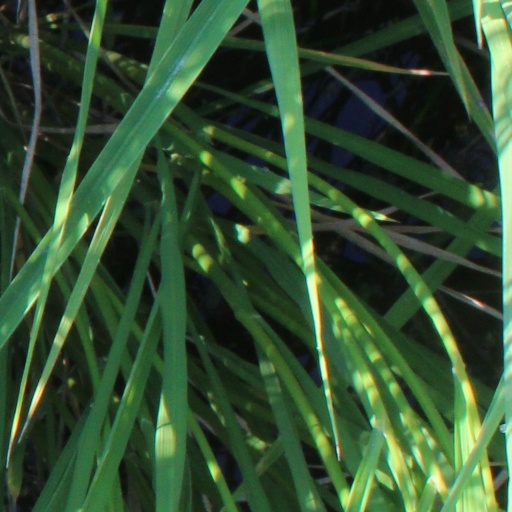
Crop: rice